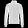
Label: Coat